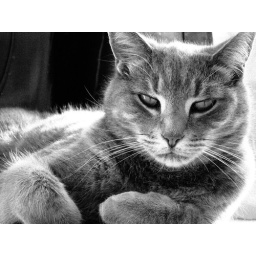
Girl Kitty in black and white